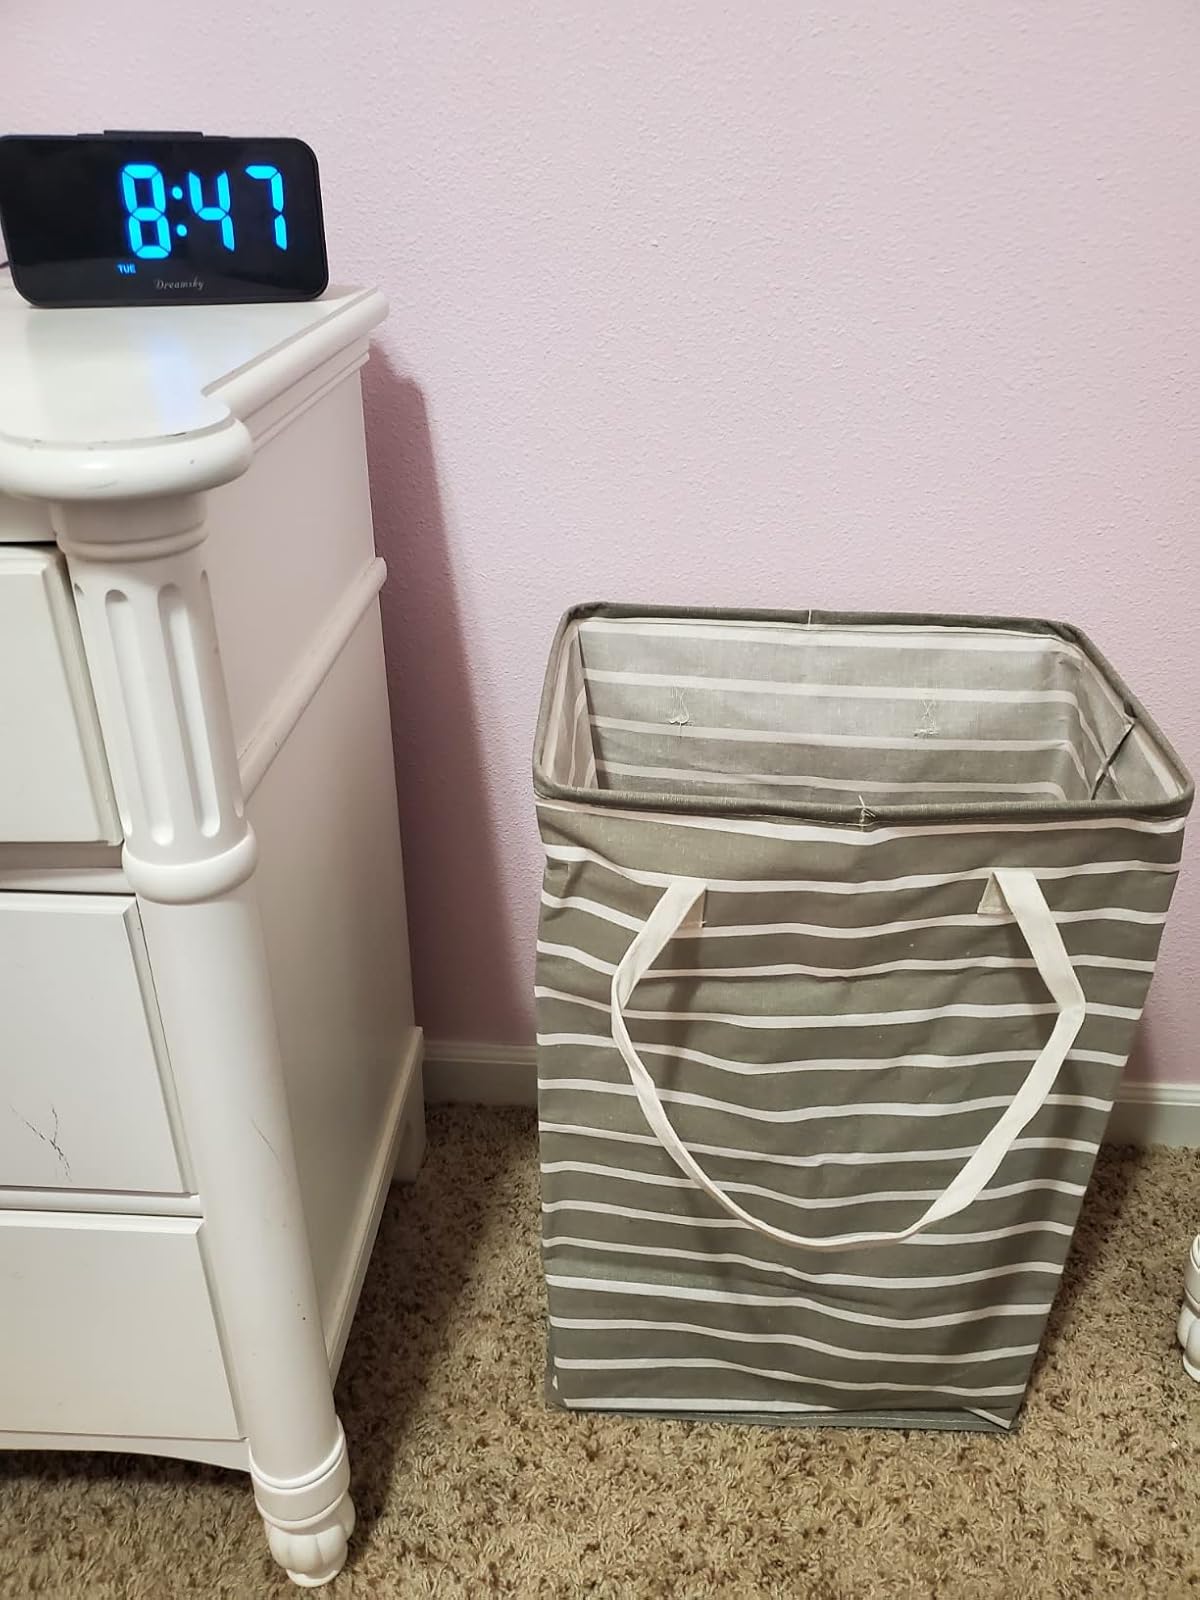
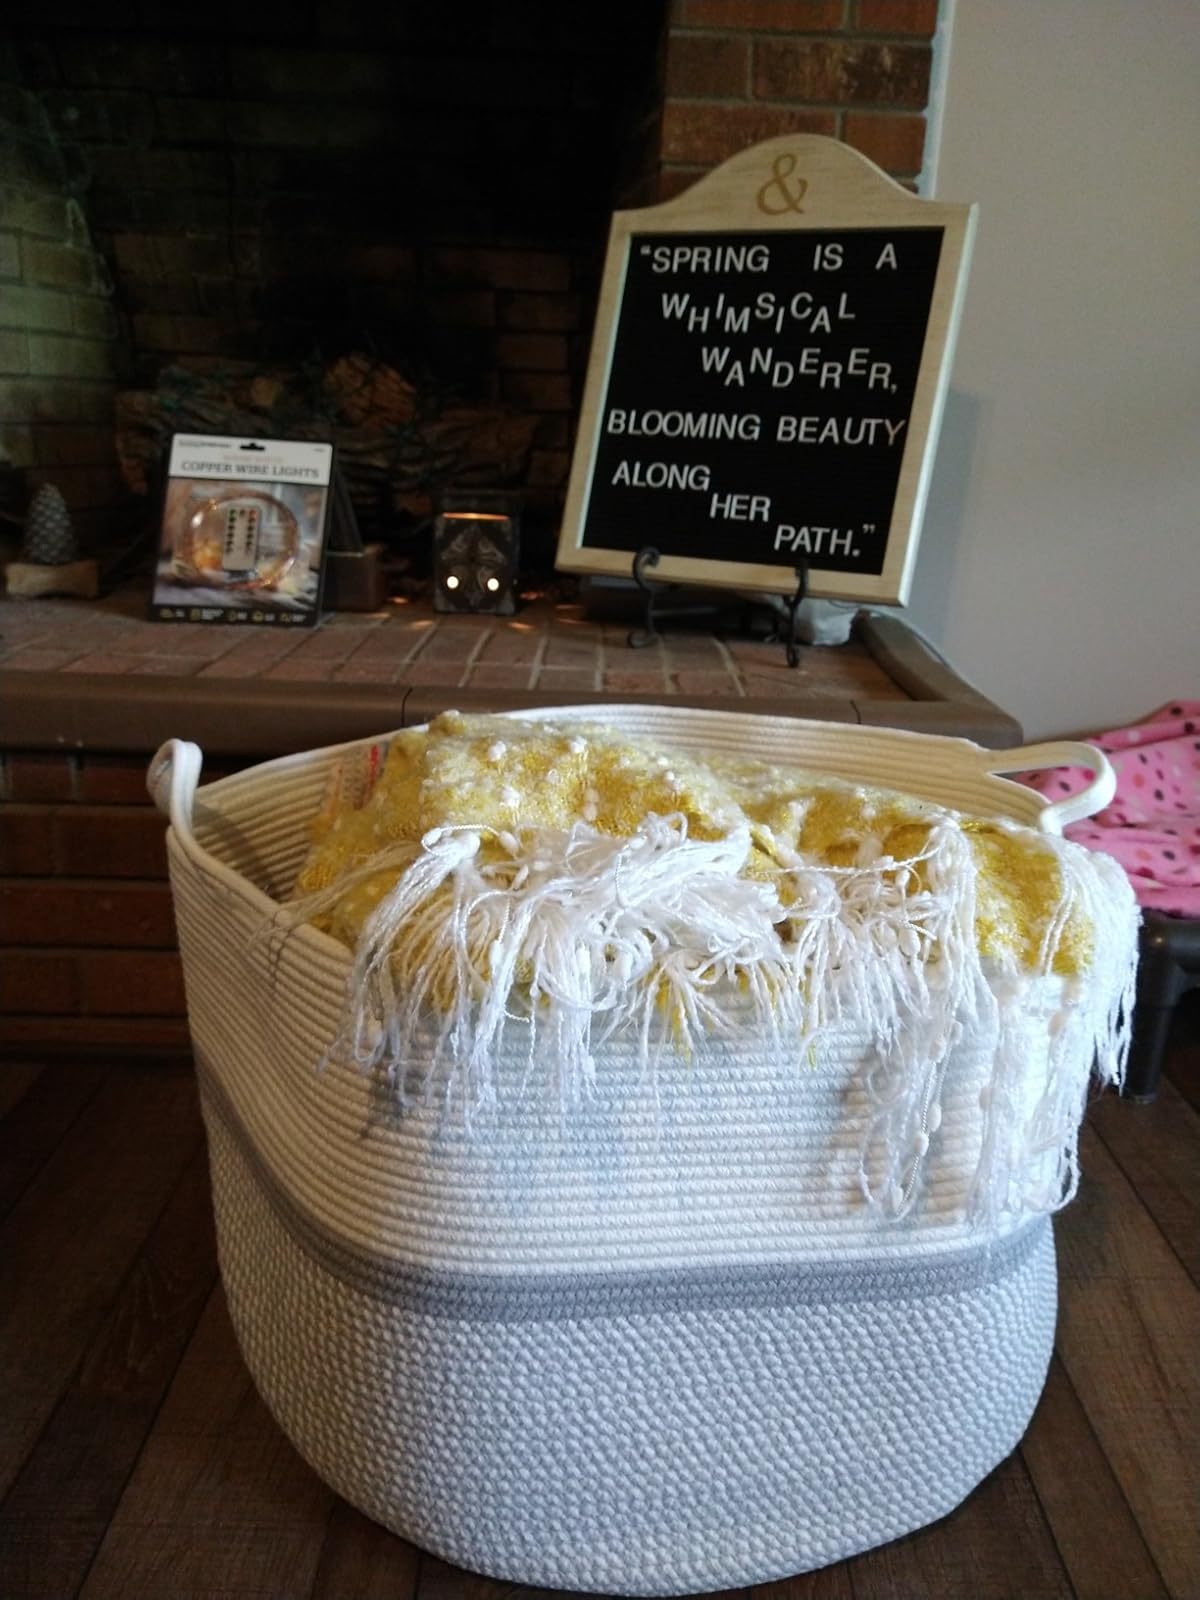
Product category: items_hamper
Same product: no